Hungarian irredentism

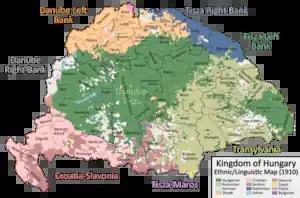
Ethnic and political situation in the Kingdom of Hungary according to the 1910 census

A considerable number of the figures who are today considered important in Hungarian culture were born in what are today parts of Romania, Slovakia, Poland, Ukraine, and Austria ("see List of Hungarians who were born outside present-day Hungary"). Names of Hungarian dishes, common surnames, proverbs, sayings, folk songs etc. also refer to these rich cultural ties. After 1867, the non-Hungarian ethnic groups were subject to assimilation and Magyarization.